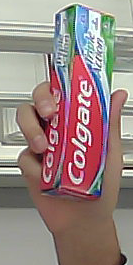
Product: colgate_toothpaste